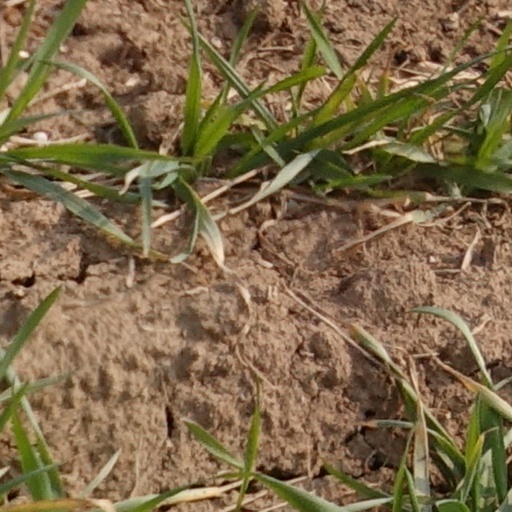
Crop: wheat